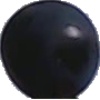
Label: blue_grape